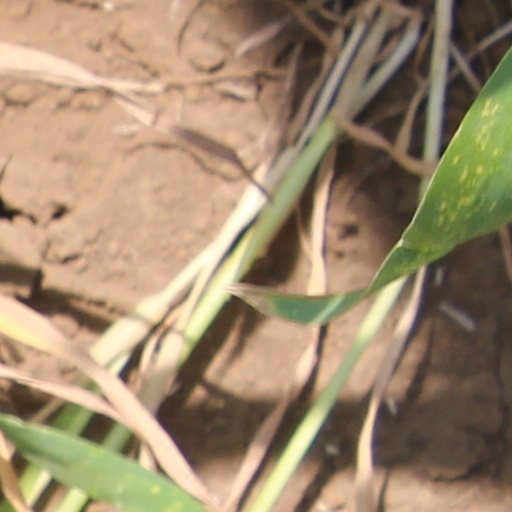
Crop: wheat